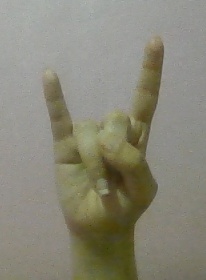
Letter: la